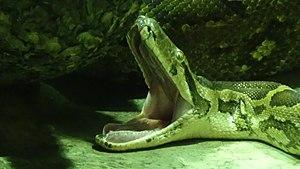
Python molurus - ménagerie du Jardin des plantes - Paris, Ile de France, France
Le Python molure est une espèce de serpents de la famille des Pythonidae.